Manuela Vellés

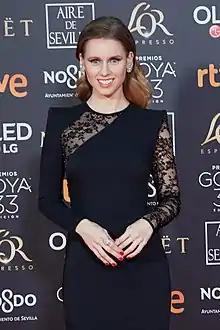
At the 2019 Goya Awards

Manuela Vellés Casariego (born 16 January 1987) is a Spanish actress best known for her appearances in television series and films.